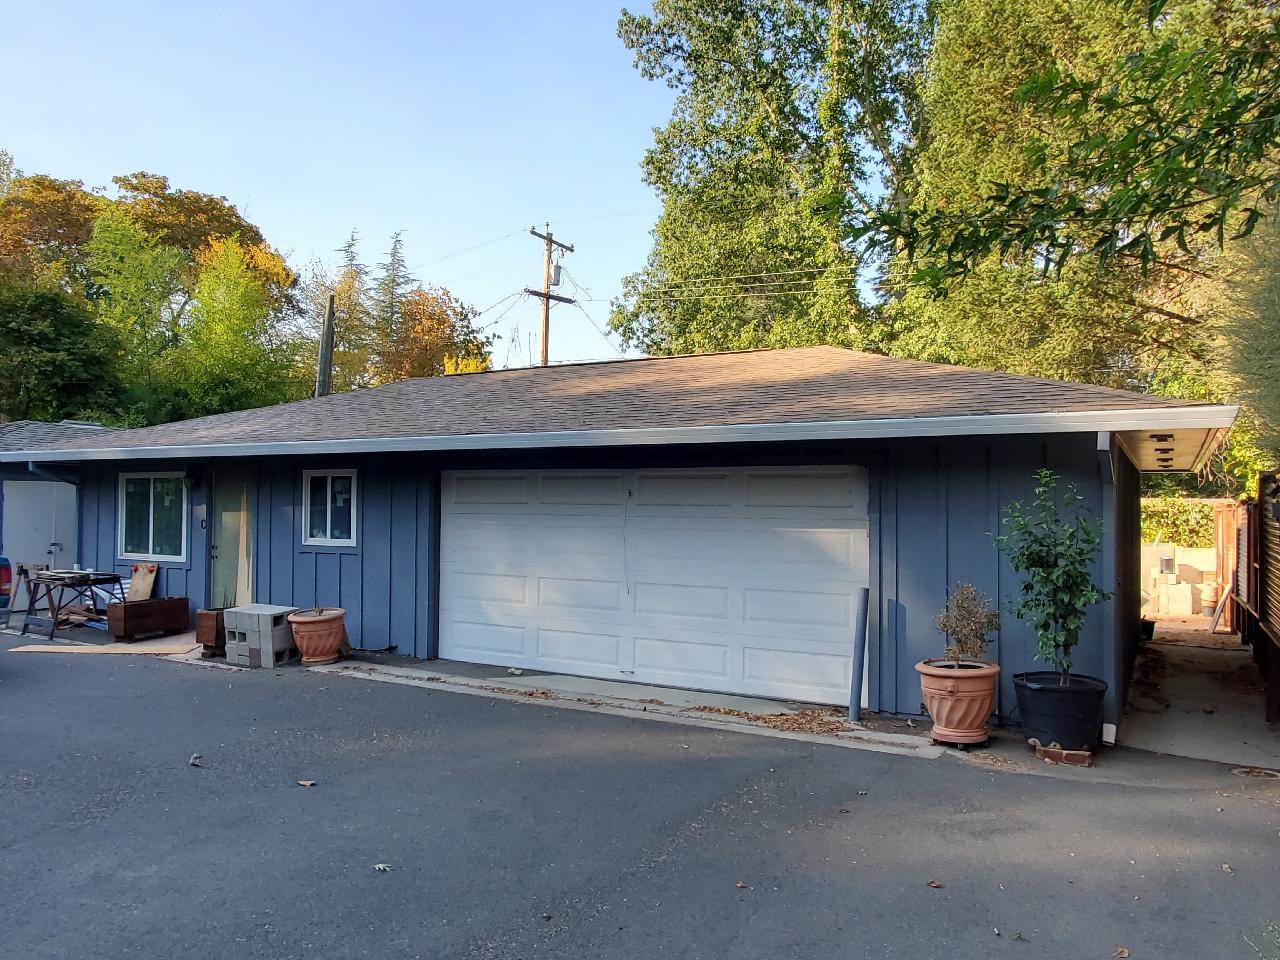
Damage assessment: no_damage